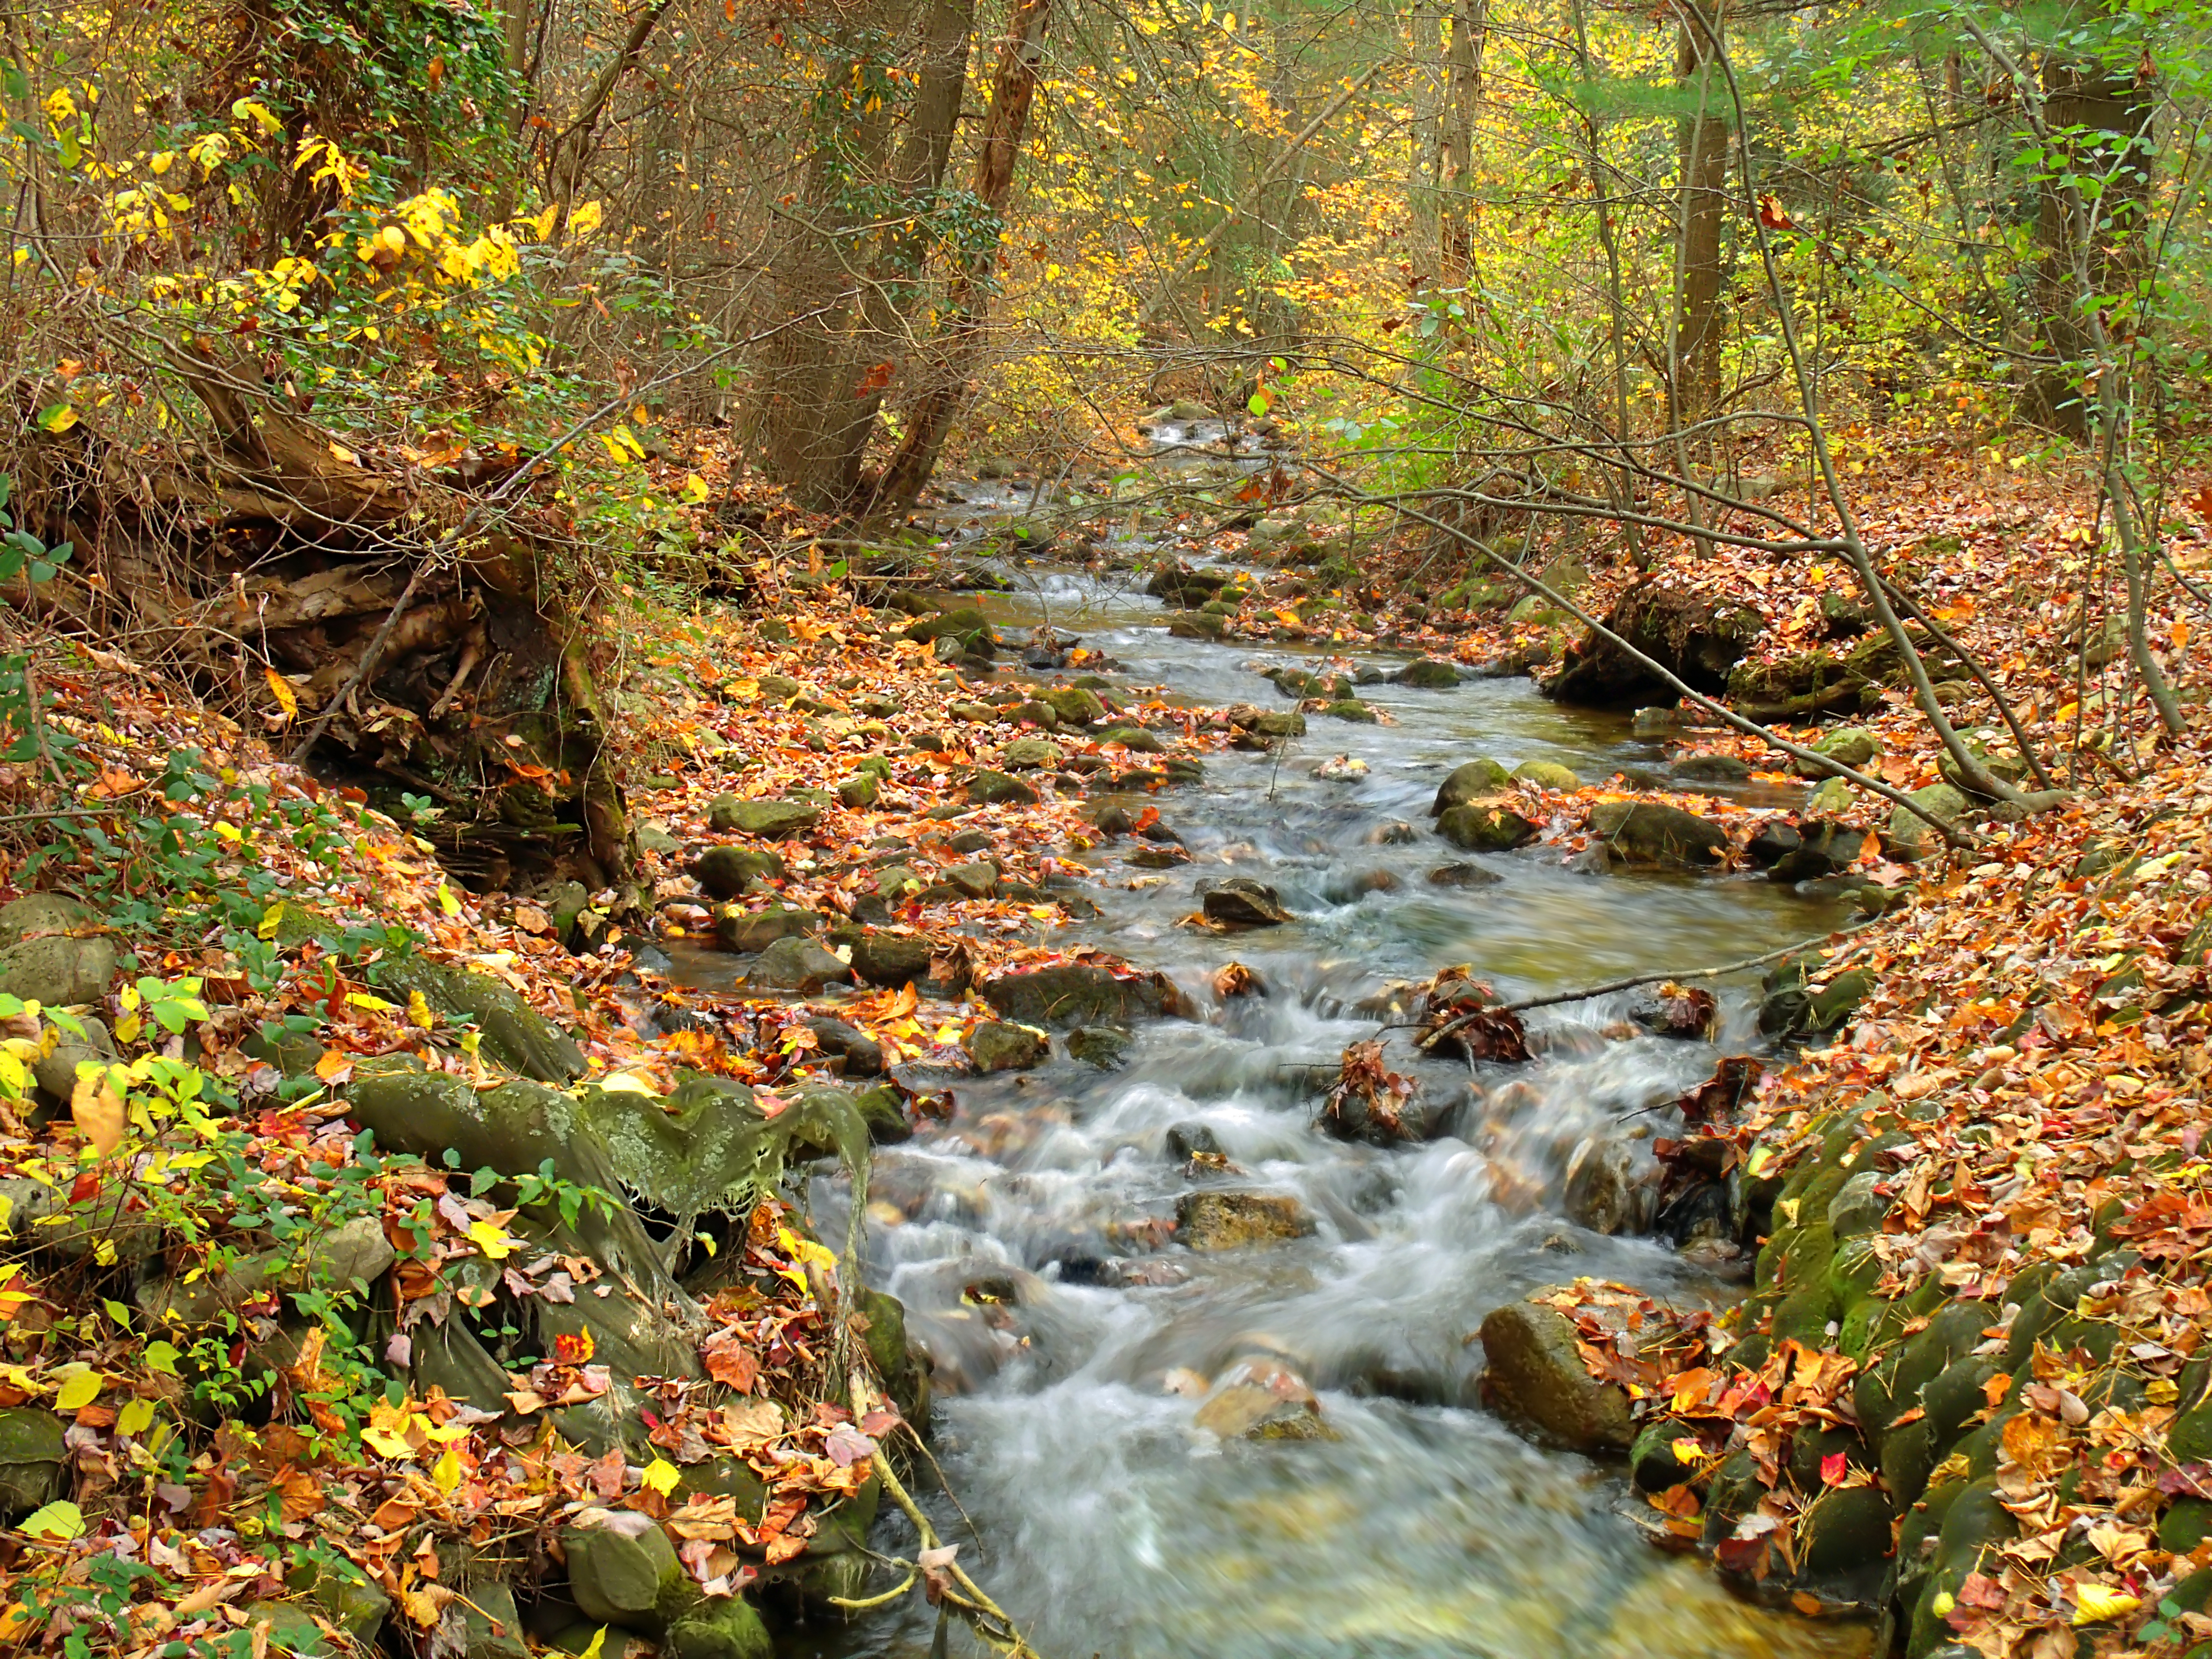
tree, forest, creek, wilderness, leaf, flower, river, moss, foliage, stream, autumn, rapid, season, body of water, trees, rocks, creativecommons, vegetation, rainforest, deciduous, cascades, pennsylvania, leaflitter, franklincounty, woodland, habitat, ecosystem, watercourse, landform, montaltostatepark, natural environment, geographical feature